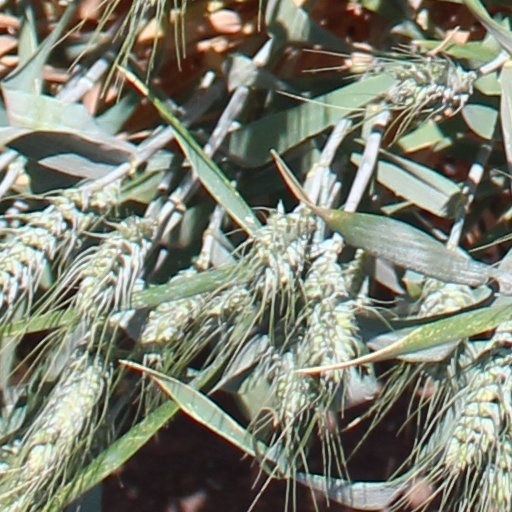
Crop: wheat